Gyula Juhász (poet)

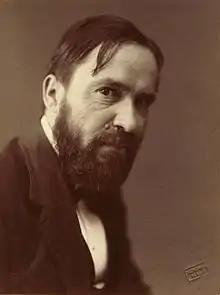
Gyula Juhász

Gyula Juhász (4 April 1883, Szeged – 6 April 1937, Szeged) was a Hungarian poet, who was awarded the Baumgarten Prize.